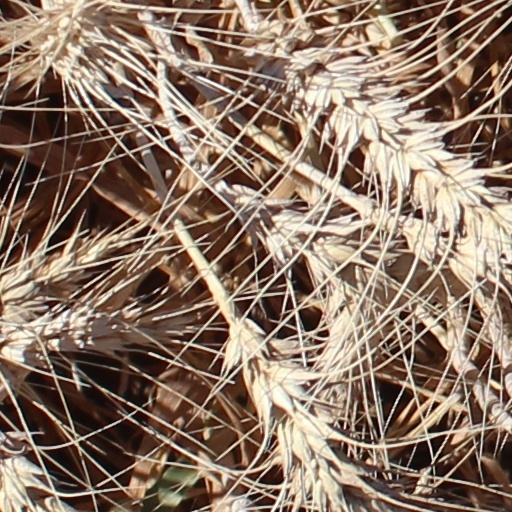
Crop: wheat